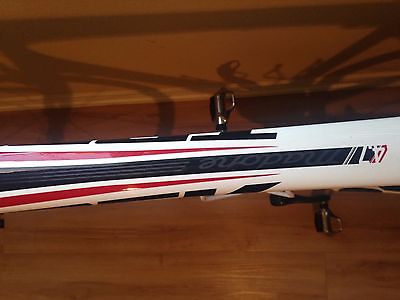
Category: bicycle